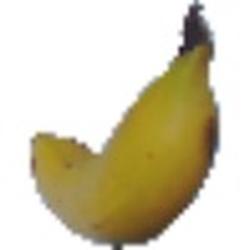
Label: Banana